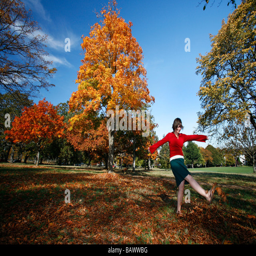
a young woman wearing a skirt kicks leaves in a park during the autumn season